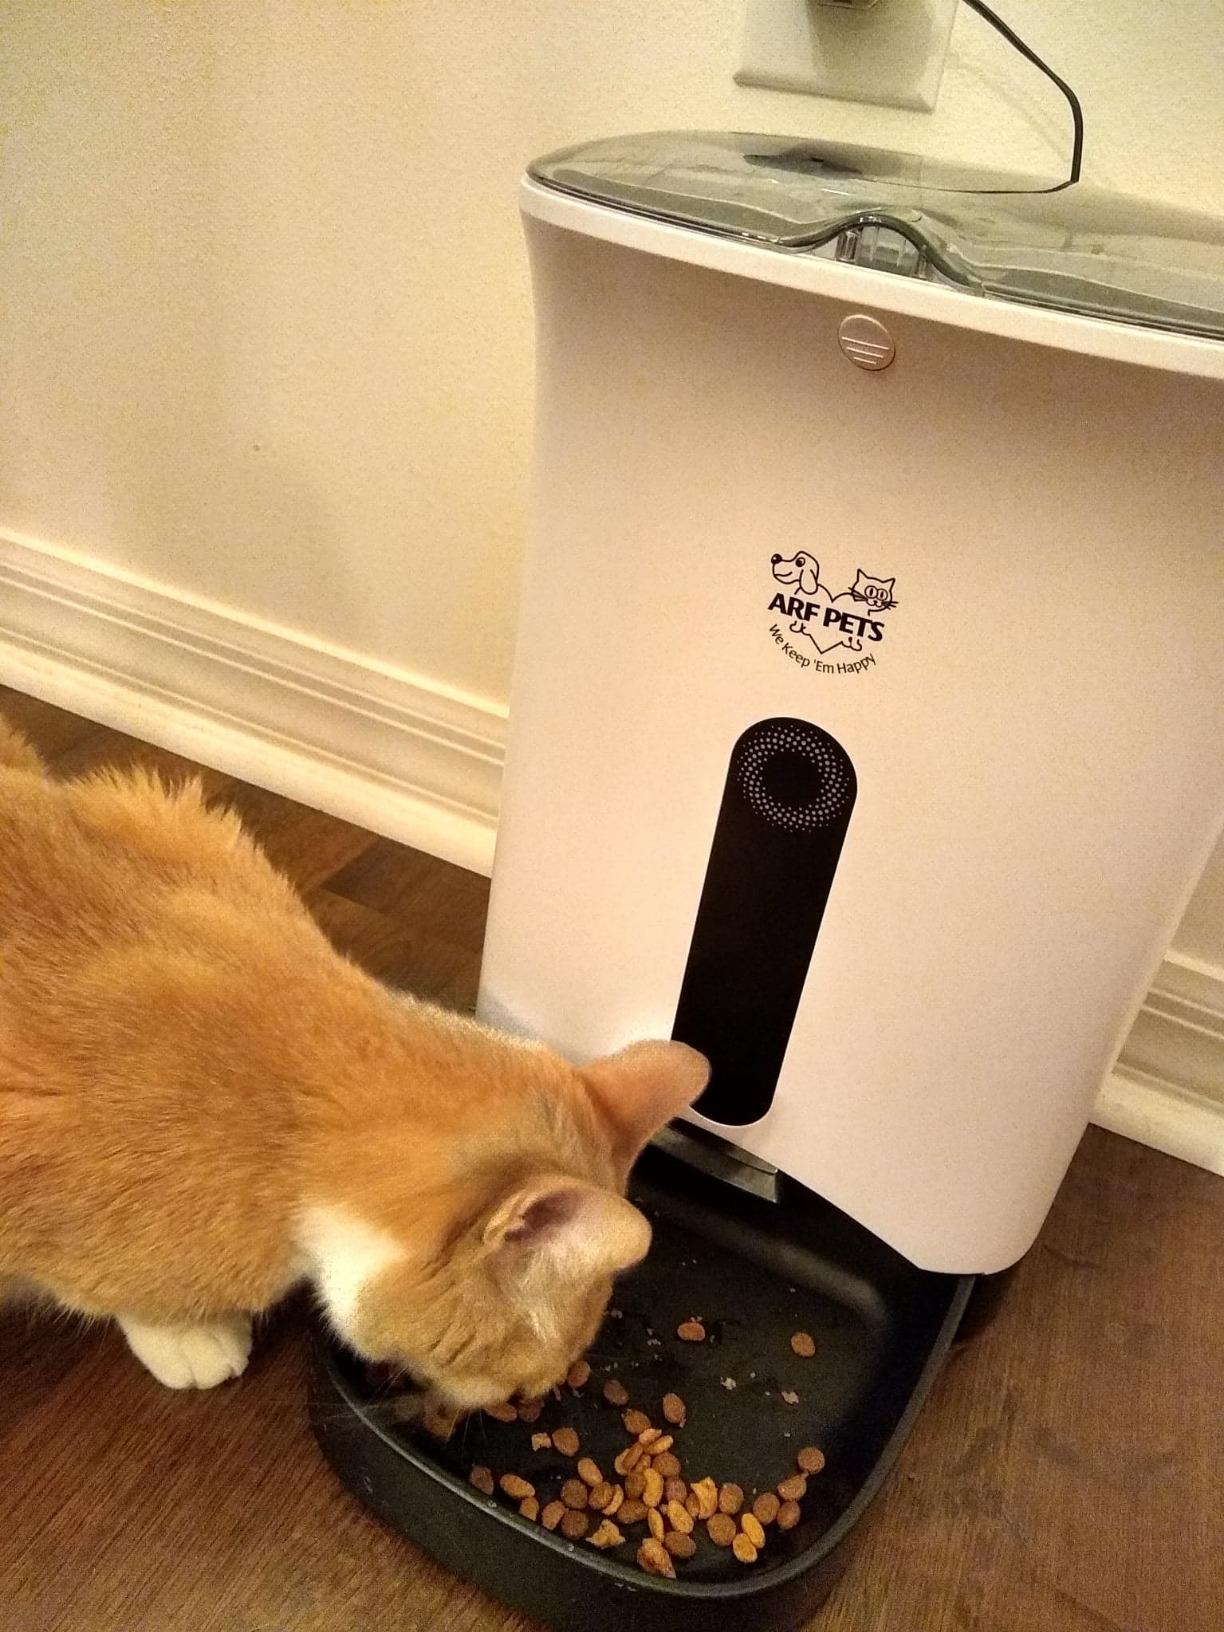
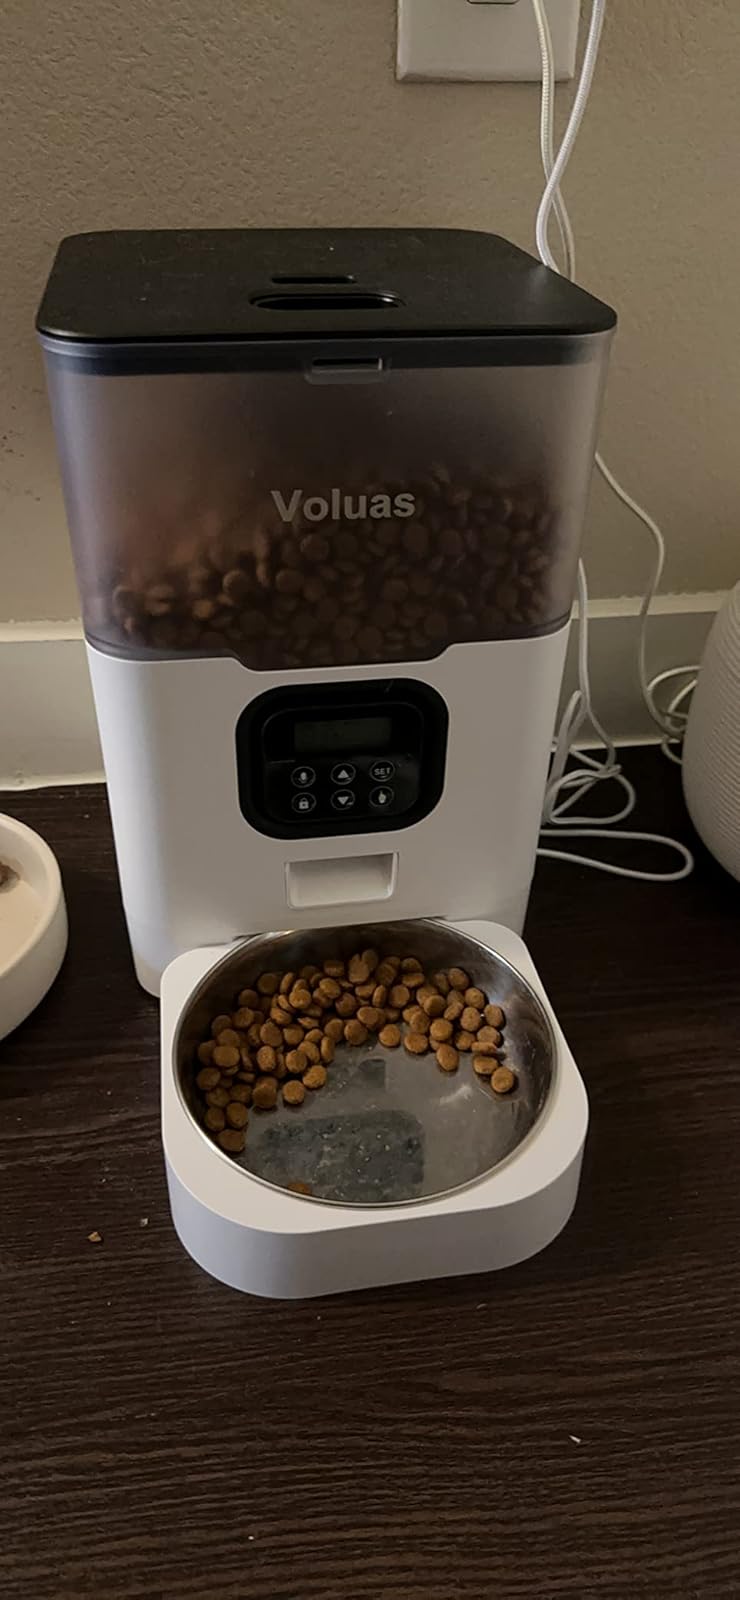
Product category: items_feeder
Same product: no